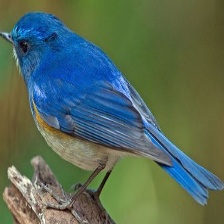
Species: HIMALAYAN BLUETAIL
Scientific name: TARSIGER RUFILATUS